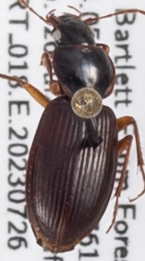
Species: Synuchus impunctatus
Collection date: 2023-07-26
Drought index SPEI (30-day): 2.09
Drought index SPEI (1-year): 1.28
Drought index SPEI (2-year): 0.39